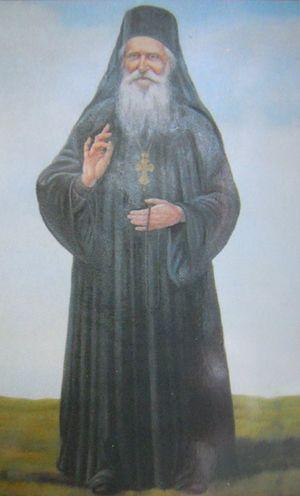
Thaddée de Vitovnica est un moine orthodoxe, un higoumène de Église orthodoxe serbe et un père spirituel. Il est né Tomislav Strbulovic le 6 octobre 1914 soit le 19 octobre grégorien et s'est endormi au monastère de Vitovnica le 1ᵉʳ avril 2003, soit le 14 avril grégorien.